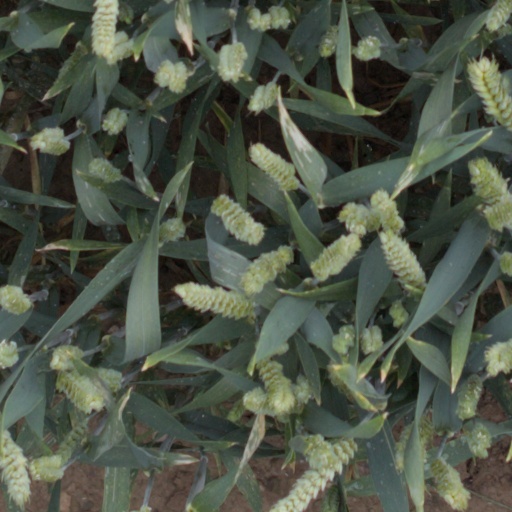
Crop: wheat